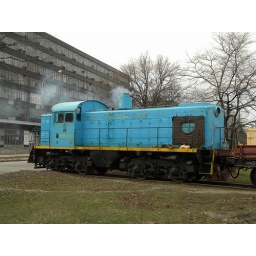
Industrial Diesel-hydraulic locomotive operated by Kharkiv Nuclear-Turbine building plant 'TurboAtom' is crossing the Moscow avenue in Kharkiv city